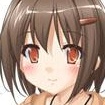
Portrait style: Anime Portrait